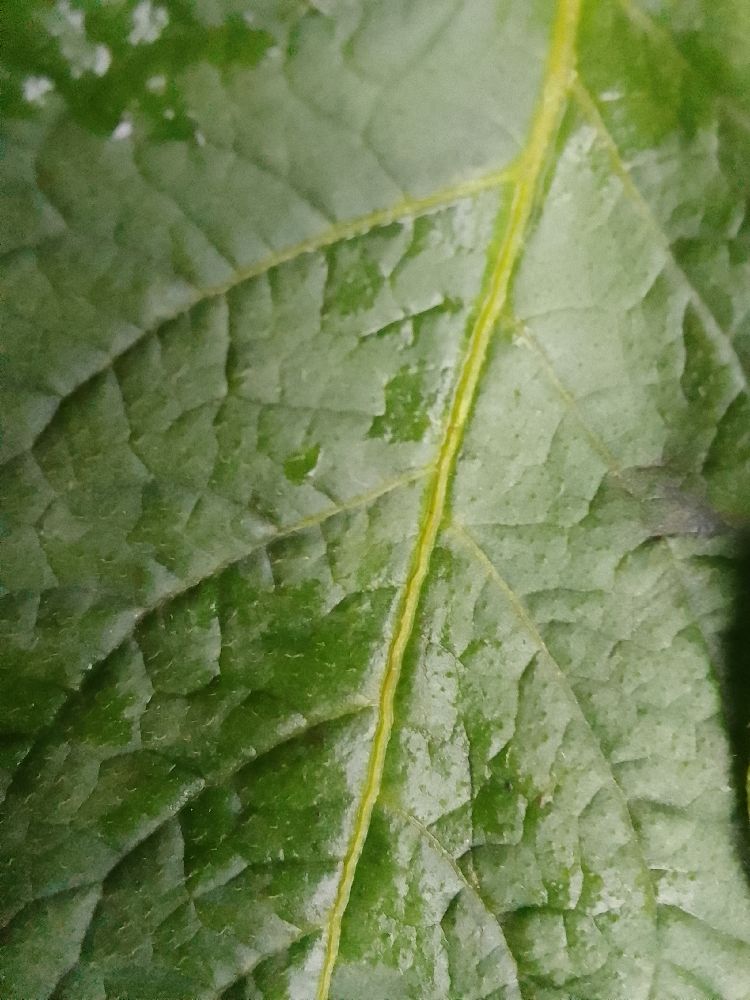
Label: Healthy